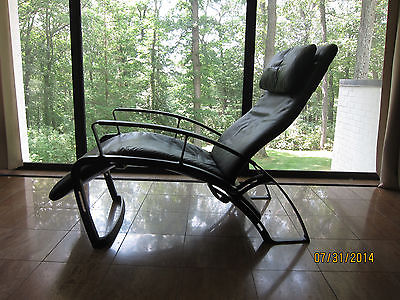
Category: chair